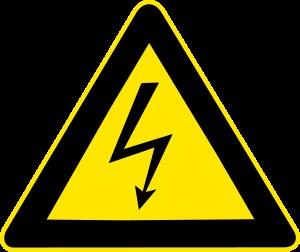
L'électrisation est le passage d'un courant électrique dans le corps d'un Homme ou d'un animal, ce qui peut entrainer une atteinte des tissus et des organes. Elle peut être accidentelle ou provoquée.
L'électrocution est l'« action de causer une secousse généralement mortelle par le passage d'un courant électrique », que ce soit chez un être humain ou un animal. Dans un cas défavorable, un courant alternatif de 75 mA à 50 ou 60 Hz traversant le cœur d'un être vivant durant une seconde, peut provoquer une fibrillation ventriculaire, létale sauf intervention très rapide.